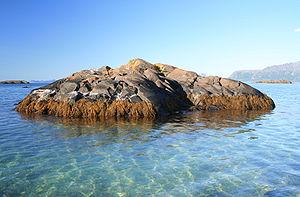
Un écueil est une petite île rocheuse, émergée constituant un danger pour la navigation. Un écueil peut aussi être à fleur d'eau ou couvert par moins de 20 m d'eau